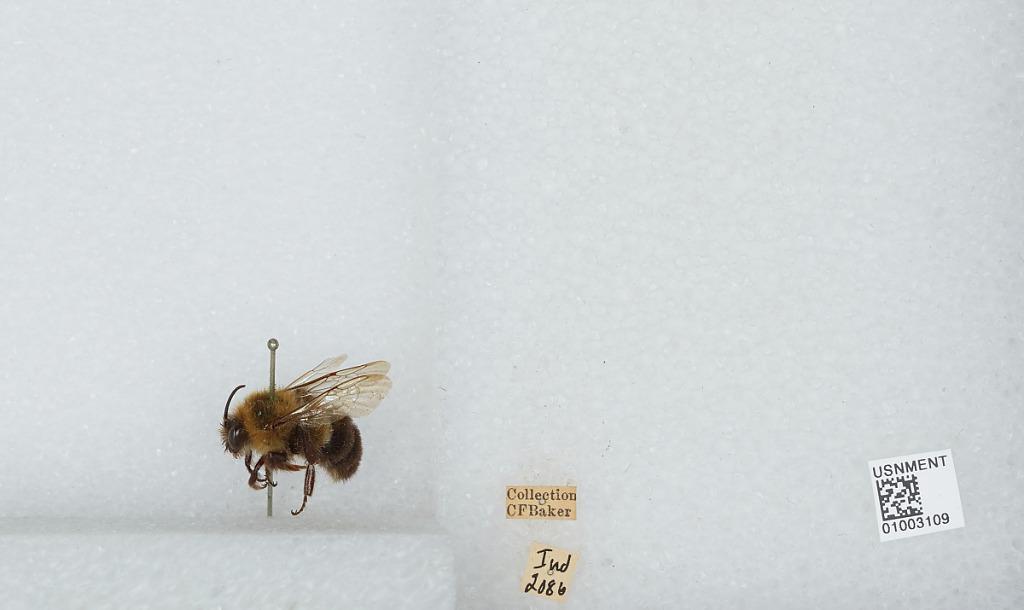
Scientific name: Bombus (Pyrobombus) impatiens Cresson
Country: United States
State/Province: Indiana